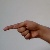
The image shows a hand gesture representing the letter 'G' in Indian Sign Language.